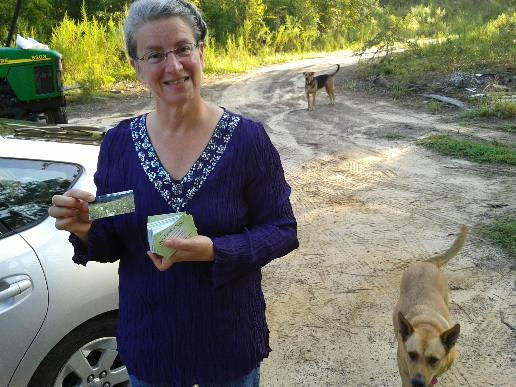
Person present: Yes